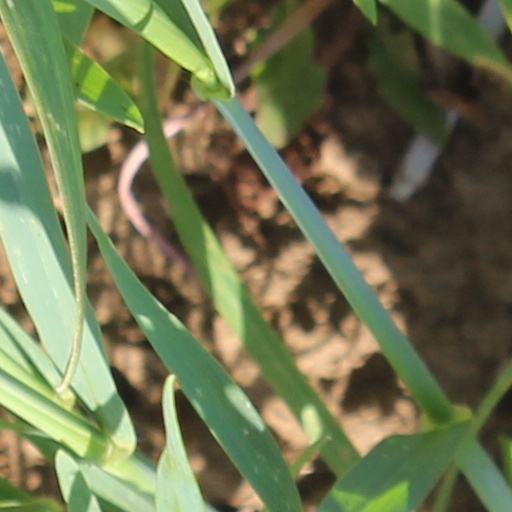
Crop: wheat